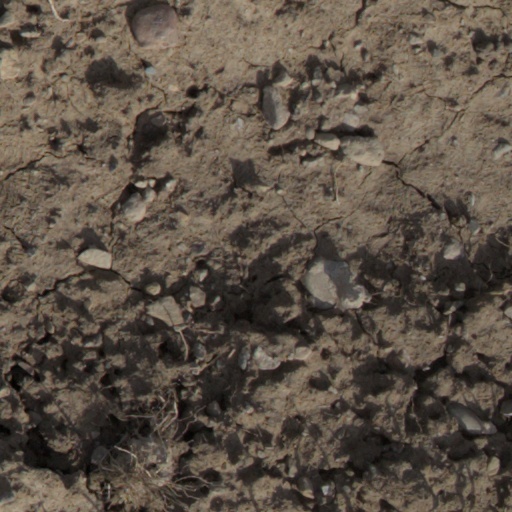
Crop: wheat